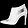
Label: Ankle boot